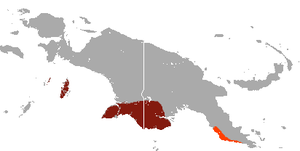
Thylogale brunii est une espèce de marsupiaux de la famille des Macropodidés.